Wouter Tebbens

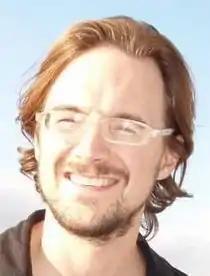
Tebbens in Barcelona, Spain (2010 )

Wouter Tebbens, (born 6 May 1974) is a Dutch activist, researcher and social entrepreneur on Free Knowledge.